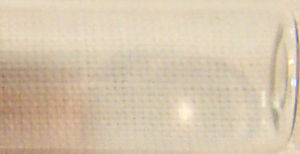
Kvælstof
Farveløs
Nitrogen eller kvælstof er det 7. grundstof i det periodiske system og har det kemiske symbol N. Under normale temperatur- og trykforhold optræder nitrogen i form af molekylet dinitrogen, N₂, som er en farveløs, smagløs, lugtfri og relativt ikke-reaktiv gas, der efter rumfang udgør 78,1 % af Jordens atmosfære.